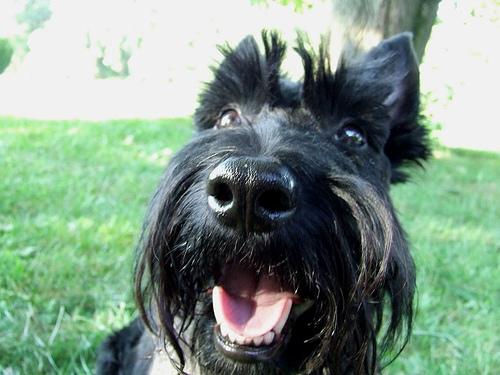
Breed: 206-n000037-Scotch_terrier